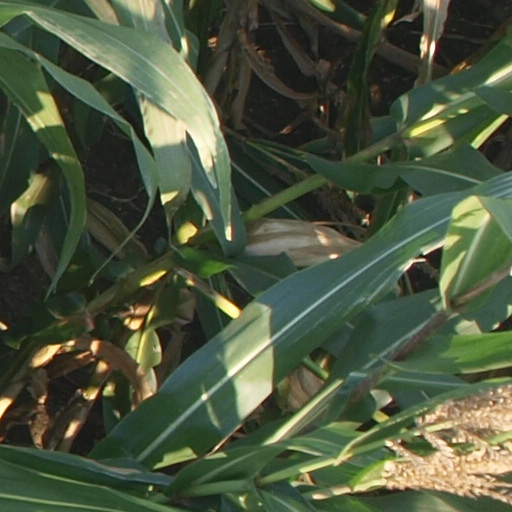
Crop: maize; corn